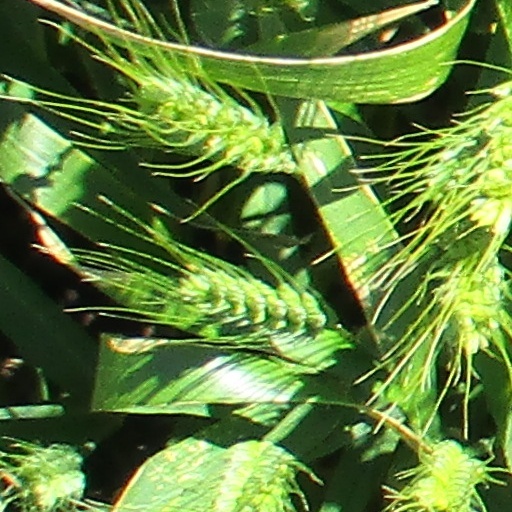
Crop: wheat